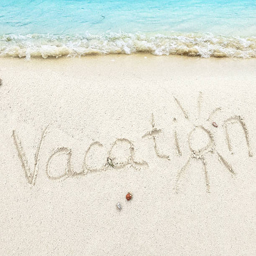
inscription in the sand on a tropical island